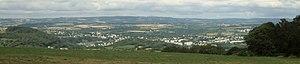
Châteaulin vu depuis les hauteurs de la montagne de Saint-Gildas (en Plomodiern)
Châteaulin [ ʃatolɛ̃] est une commune française du département du Finistère, en région Bretagne.